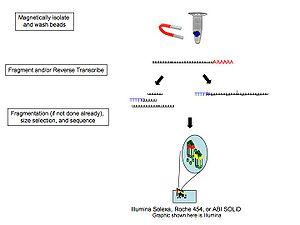
Le RNA-Seq, également appelé séquençage aléatoire du transcriptome entier, est une technologie qui utilise le séquençage à haut débit pour identifier et quantifier l'ARN issu de la transcription du génome à un moment donné.